Reinheim station

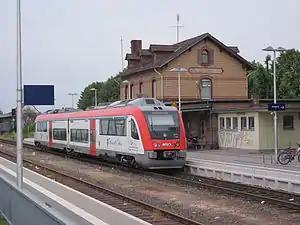

Reinheim is a railway station in Reinheim, Hesse, Germany.